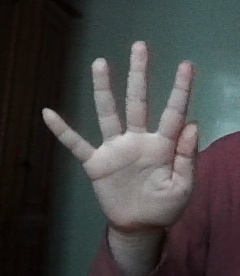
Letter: sheen